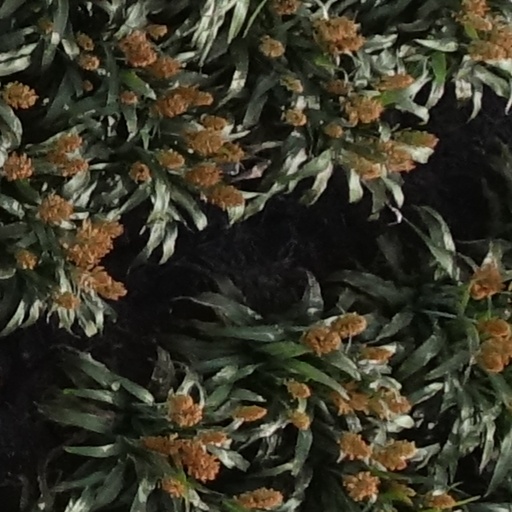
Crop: sorghum